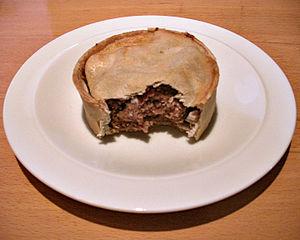
La scotch pie est une tarte couverte, fourrée à la viande hachée de mouton agrémentée de poivre et d’épices, de la taille d’une portion, d’origine écossaise, où elle est simplement appelée pie.
La culture de l'Écosse forme une synthèse des différentes cultures, celtes, pictes et anglaises principalement, ayant baigné le pays. Les reliefs naturels, délimitant géographiquement les Highlands, montagneux et isolés, au Nord, et les Lowlands, plus ouverts aux échanges culturels et commerciaux avec l'Angleterre, ont joué un rôle important dans l'établissement du panorama culturel écossais.